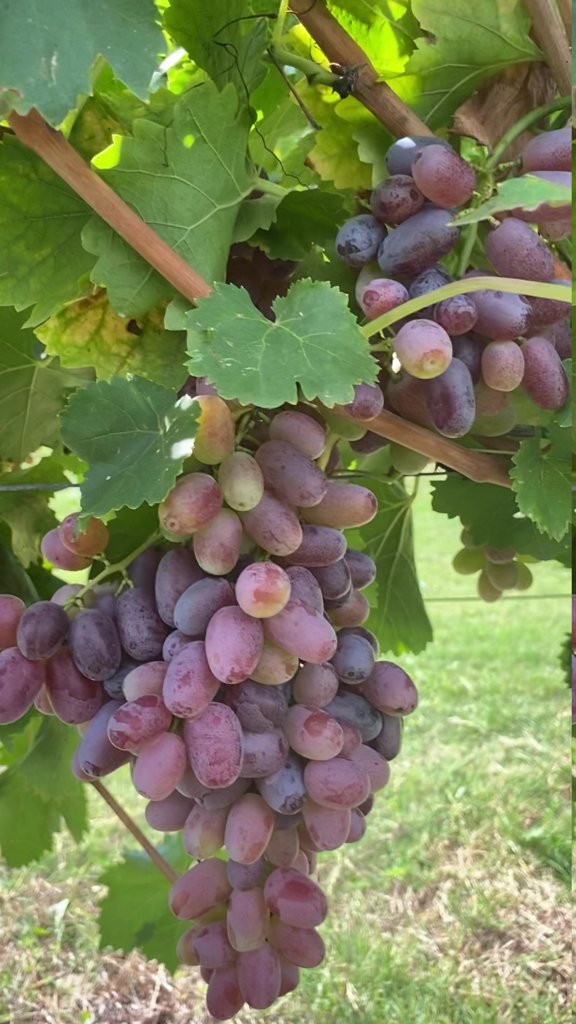
Berries visible: 108
Grape clusters: 3